1st Manchester Rifles

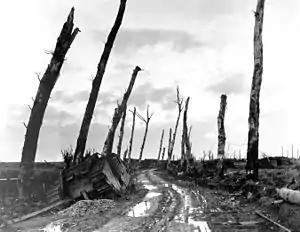
A street corner in Poelcapelle, 1917.

The Gallipoli Campaign was shut down at the beginning of January, but 42nd Division remained on Mudros until the middle of the month before returning to the Egyptian Expeditionary Force (EEF) and the Suez Canal defences. From February to 1916 it was stationed at Shallufa, base for the Southern Sector of the defences, broken by spells of training in the desert. In June the division was moved to the Central Sector, between Ismailia and Qantara. In July, 42nd Division became part of a Mobile Column (under Maj-Gen Hon Herbert Lawrence, former brigadier of 127 Bde) formed to counter a threatened Turkish thrust across the Sinai desert before it reached the canal. 127 Brigade was the advanced brigade of this force, and on 3 August 1/6th Manchesters moved to Pelusium, six miles north-west of Romani to prepare defences to cover the railhead for the arrival of the rest of the brigade. The Battle of Romani opened early on the morning of 4 August, and the rest of 127 Bde was rushed up, passing through 1/6th Manchesters to support the Anzac Mounted Division, which was heavily engaged. That night the 1/6th Manchesters escorted the camel transport carrying vital water and supplies up to the front line troops, and then rejoined 127 Bde. During 5 and 6 August the brigade pursued the defeated Turkish force, suffering badly from extreme heat and lack of water, with many men falling out through exhaustion, until it reached Qatiya.